St Christopher School

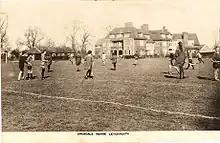
Hockey at Arundale House, 1924

From 1925 to 1953, Lyn Harris and his wife Eleanor Harris were joint heads of the school. They were followed by Nicholas King-Harris, in post from 1954 to 1980.